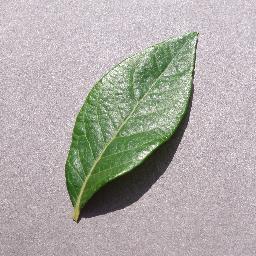
Label: Blueberry___healthy